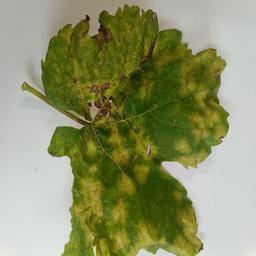
Label: Downy Mildew